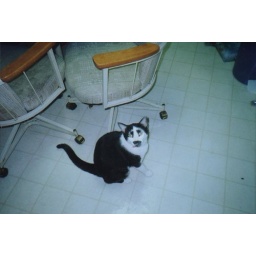
1999 - Samhain - by our kitchen table - 8-99 - 16